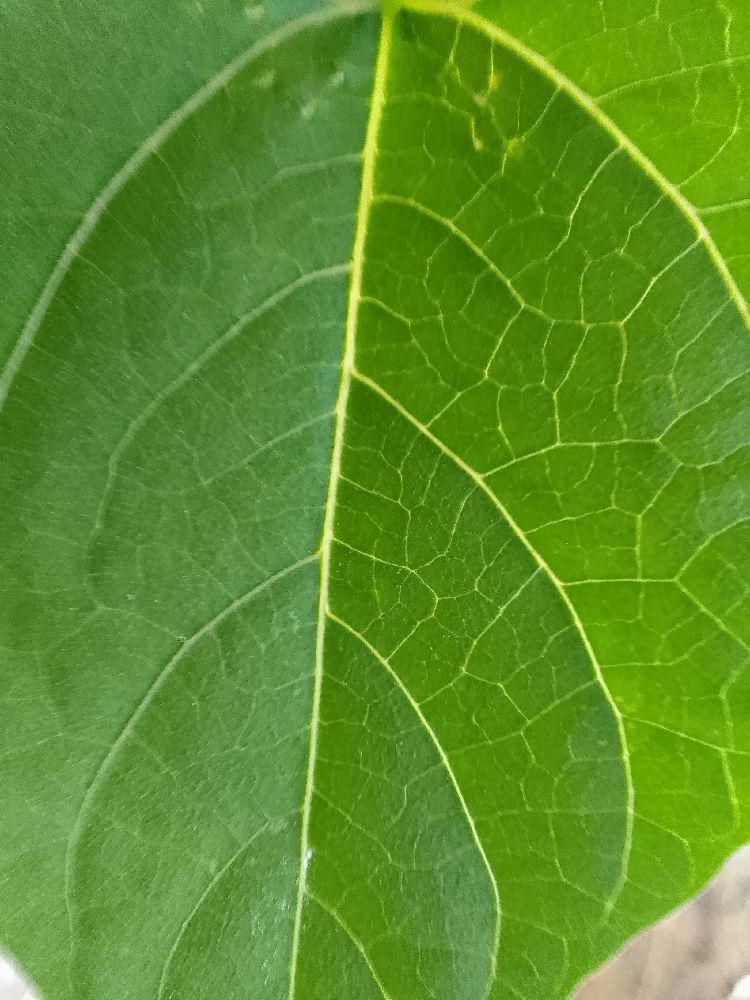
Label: healthy